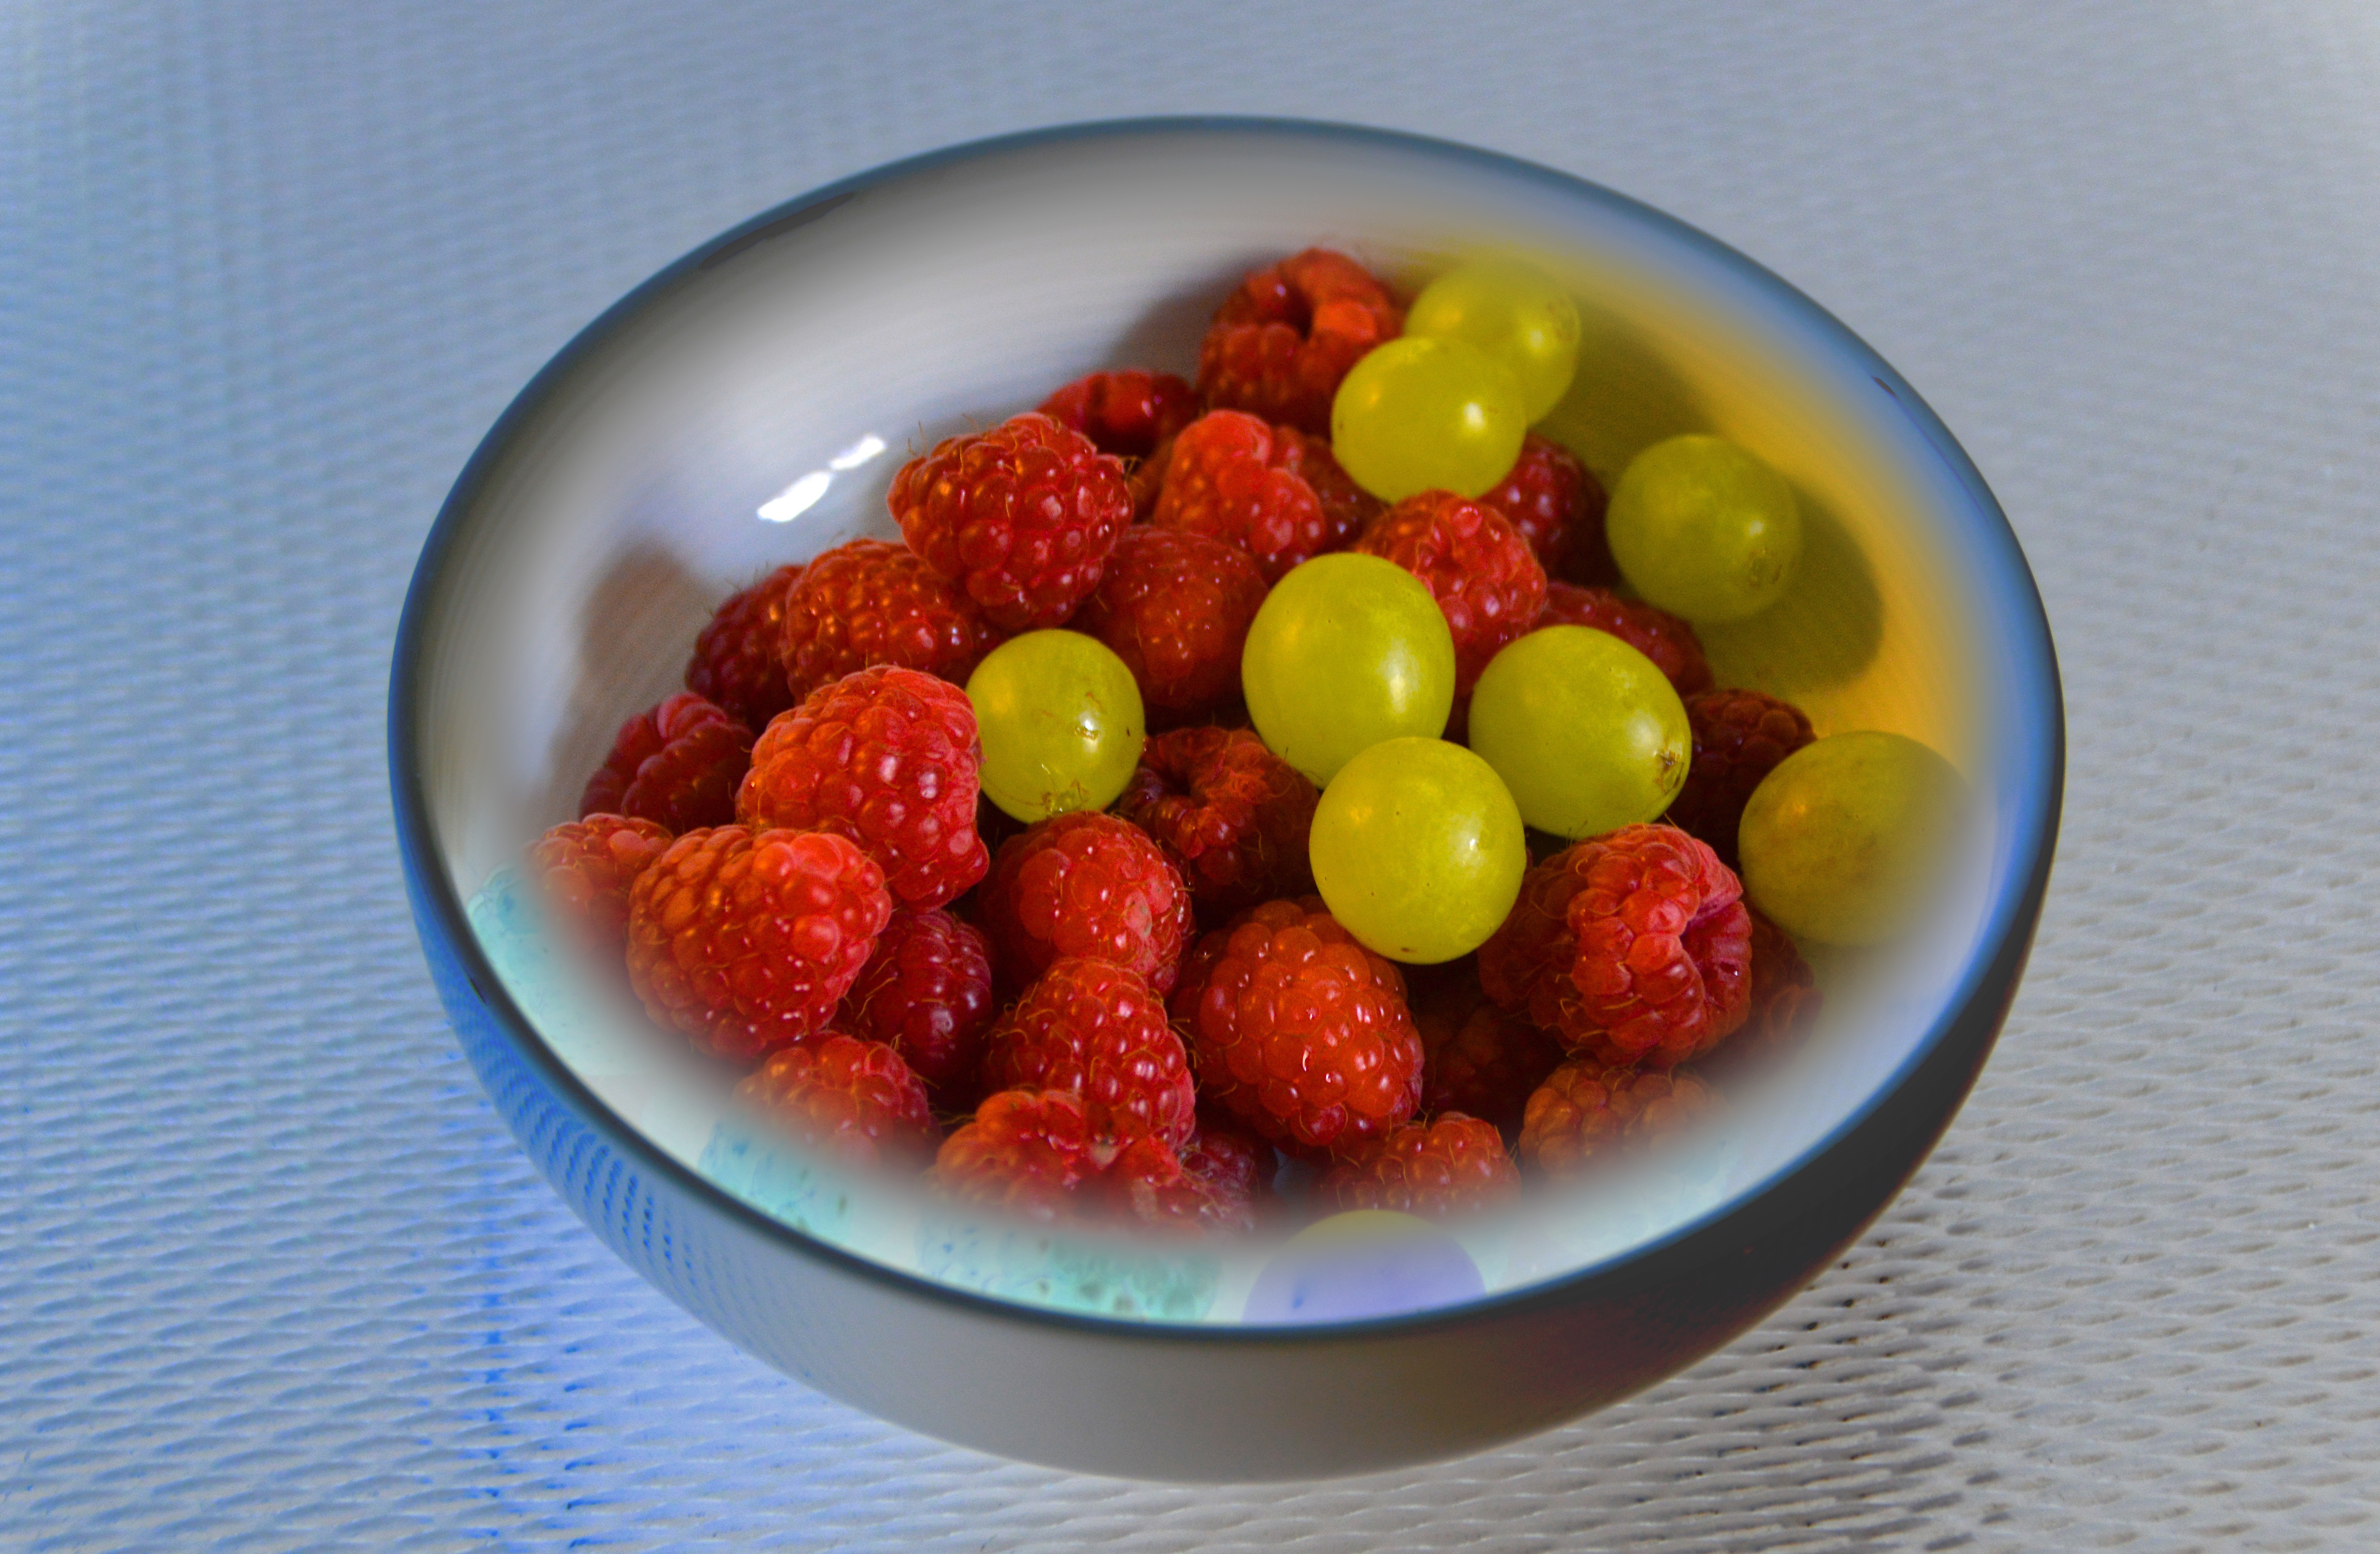
cold, plant, fruit, dish, meal, food, produce, breakfast, dessert, lunch, strawberry, edited, strawberries, hunger, cold dish